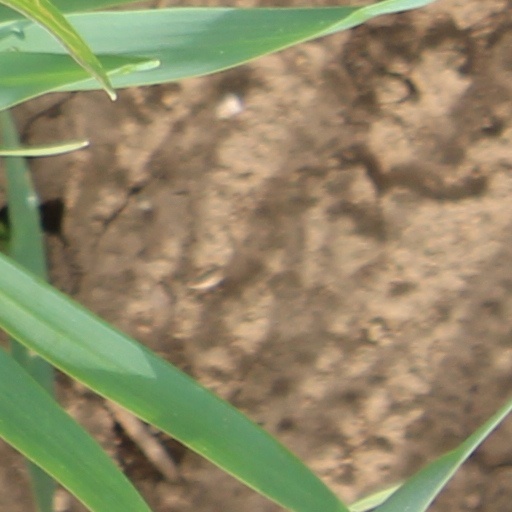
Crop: wheat